North Battleford

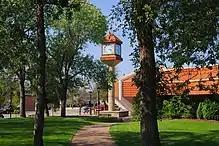
Library Clock as seen from Central Park

For thousands of years prior to European settlement, succeeding cultures of indigenous peoples lived in the area. The Battlefords area was home to several historic indigenous groups, including the Algonquian-speaking Cree and Blackfeet as well as Siouan Assiniboine First Nation band governments, who contested for control of local resources.